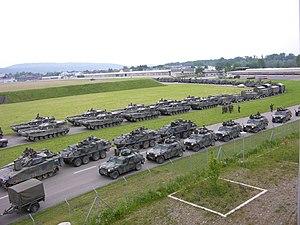
Bataillon blindé suisse sur la base aérienne de Dübendorf le 31 mai 2007.
Les Mowag Eagle sont une famille de véhicules blindés servant au transport de personnes ou à la reconnaissance fabriqué par le constructeur suisse Mowag. L'Eagle I utilise le châssis et le train de roulement de l'Humvee américain, et l'Eagle II et III ceux du Humvee ECV. Les Eagle IV et V sont basés sur le châssis du DURO IIIP. Une version Eagle V en 6 roues motrices est proposée depuis 2012.
L'Armée suisse est une armée de milice appuyée par des militaires professionnels. Elle a pour mission d'assurer la défense du territoire suisse, la sauvegarde des conditions d'existence de la Suisse et de contribuer à la promotion de la paix à l'étranger. De par sa politique de neutralité, la Suisse s'efforce de maintenir une défense aussi autonome que possible, bien que le Rapport de politique de sécurité 2000, intitulé Sécurité par la coopération ait ouvert la voie à une coopération accrue avec l'étranger, notamment en matière de participation à des exercices communs.
Les grenadiers de chars sont des unités militaires d'infanterie blindée mécanisée incorporées dans les troupes blindées. Ce corps est l'infanterie d'élite des troupes blindées de l'armée suisse. Le terme est une traduction littérale de la dénomination allemande Panzergrenadier. Selon les pays, la désignation de ces troupes peut se nommer infanterie blindée ou infanterie mécanisée. Leur formation comprend une instruction adaptée à leur fonction au sein des troupes blindées en plus de leur formation d'infanterie. L'école de recrue se déroule en grande partie sur la place d'arme de Thoune.